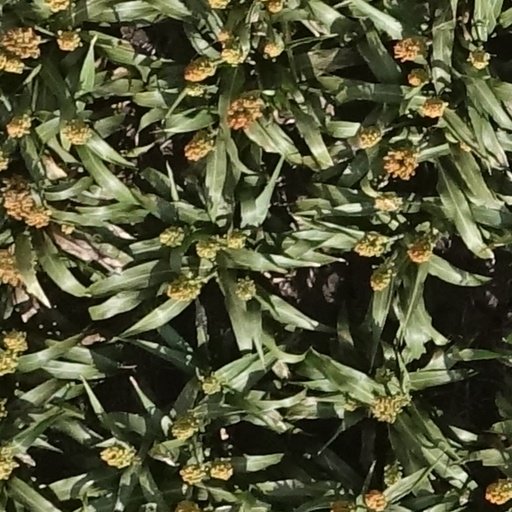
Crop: sorghum